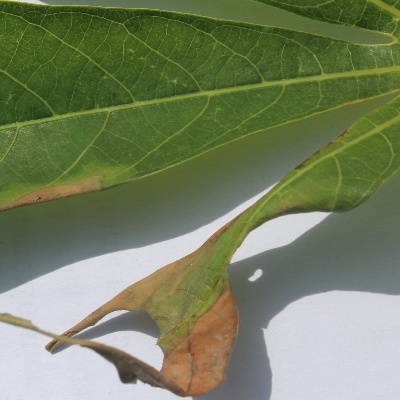
Crop: Cassava
Condition: bacterial blight